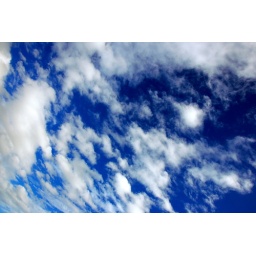
I love delicate white fluffy clouds against a backdrop of intense blue sky. I wish I could soar...